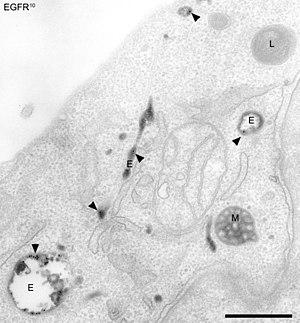
Les endosomes sont des compartiments membranaires que l'on retrouve à l'intérieur des cellules eucaryotes. C'est un organite de la voie de transport membranaire endocytaire provenant du réseau trans-Golgi : les vésicules d'endocytose s'y accrochent et fusionnent pour relarguer leur contenu. Les molécules ou ligands internalisés de la membrane plasmique peuvent suivre cette voie jusqu'aux lysosomes pour être dégradés ou peuvent être recyclés dans la membrane plasmique dans le cycle endocytaire. Les molécules sont également transportées vers les endosomes à partir du réseau trans-Golgi et soit continuent vers les lysosomes, soit sont recyclées vers l'appareil de Golgi.